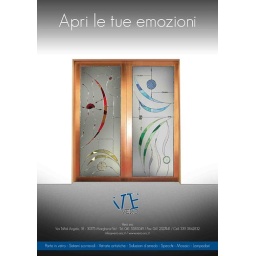
Porte scorrevoli in vetro e rame , stained glass , glass door , tiffany glass